Exercise

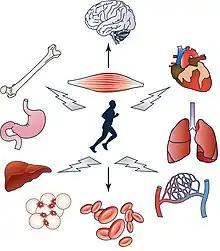
Exercise affects many organs.

Physical exercise is important for maintaining physical fitness and can contribute to maintaining a healthy weight, regulating the digestive system, building and maintaining healthy bone density, muscle strength, and joint mobility, promoting physiological well-being, reducing surgical risks, and strengthening the immune system. Some studies indicate that exercise may increase life expectancy and the overall quality of life. People who participate in moderate to high levels of physical exercise have a lower mortality rate compared to individuals who by comparison are not physically active. Moderate levels of exercise have been correlated with preventing aging by reducing inflammatory potential. The majority of the benefits from exercise are achieved with around 3500 metabolic equivalent (MET) minutes per week, with diminishing returns at higher levels of activity. For example, climbing stairs 10 minutes, vacuuming 15 minutes, gardening 20 minutes, running 20 minutes, and walking or bicycling for transportation 25 minutes on a daily basis would "together" achieve about 3000 MET minutes a week. A lack of physical activity causes approximately 6% of the burden of disease from coronary heart disease, 7% of type 2 diabetes, 10% of breast cancer, and 10% of colon cancer worldwide. Overall, physical inactivity causes 9% of premature mortality worldwide.